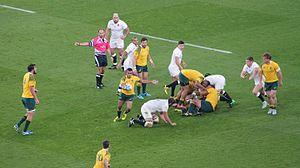
Romain Poite, né le 14 septembre 1975 à Rochefort, est arbitre international de rugby à XV.